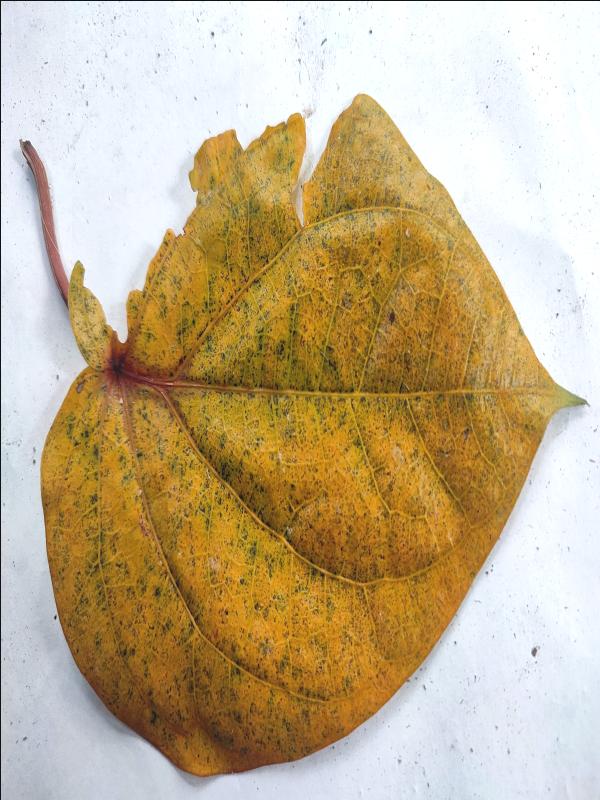
Label: Dried_Leaf